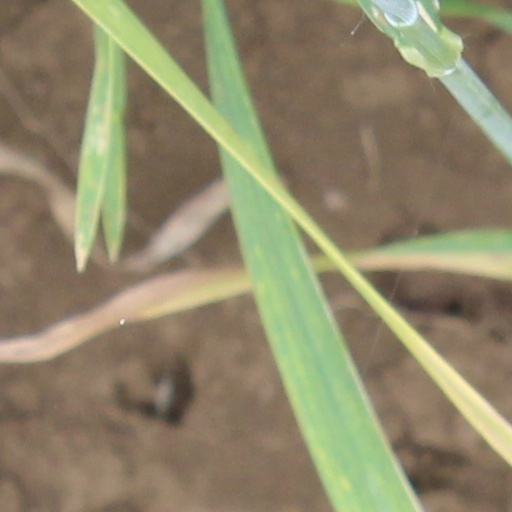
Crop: wheat